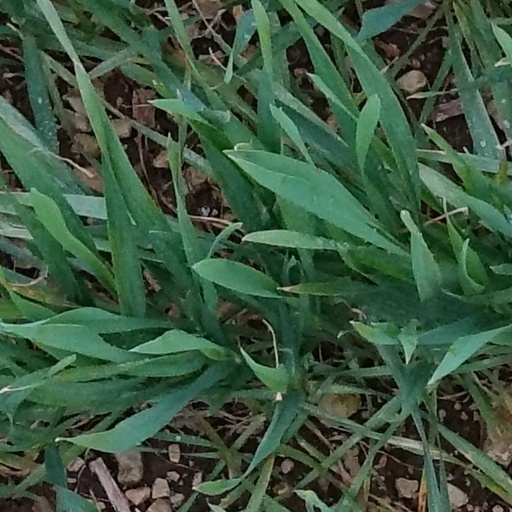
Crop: wheat